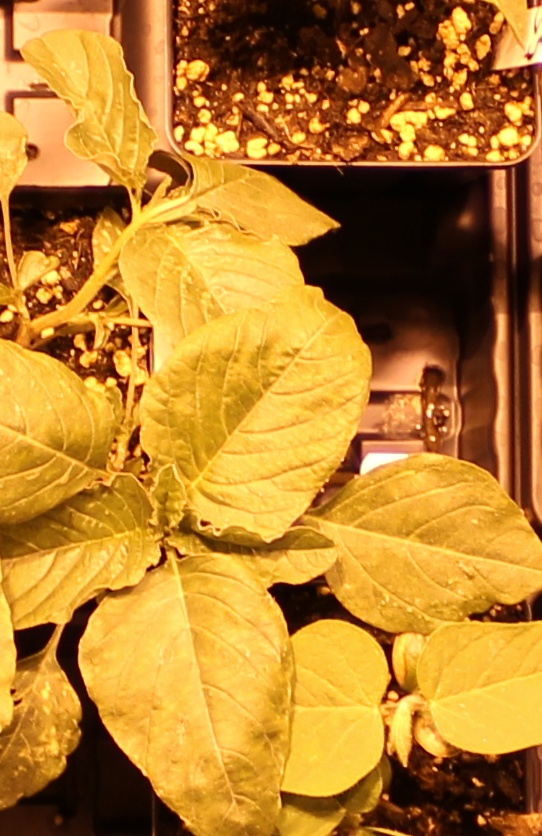
Label: Redroot Pigweed